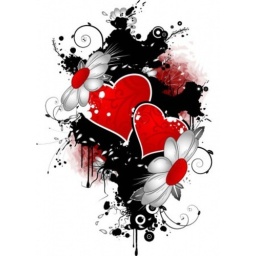
Lying in bed dog in forground  Original Filename: 83815952.jpg